Bauhaus (company)

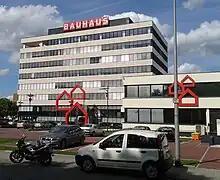
Bauhaus-Deutschland-Zentrale (Bauhaus Head Office in Germany) in Mannheim

The company was founded by Heinz-Georg Baus in 1960 based on the American model and was the first DIY store in Germany. "Anyone looking for tools or building materials had to go from specialist shops to other specialist shops. With its new-age concept Bauhaus enabled a more relaxed way of shopping, with everything available under one roof."